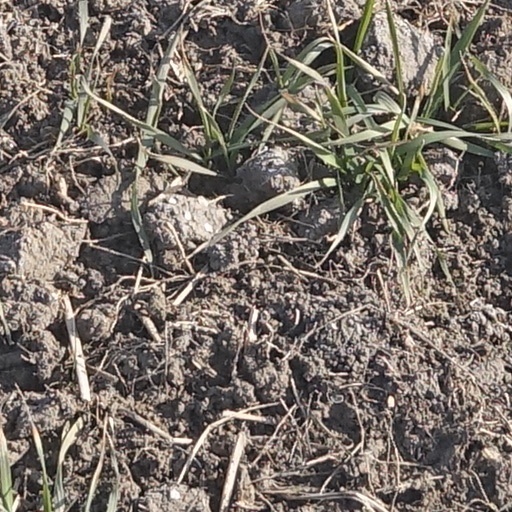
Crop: wheat